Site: saxony
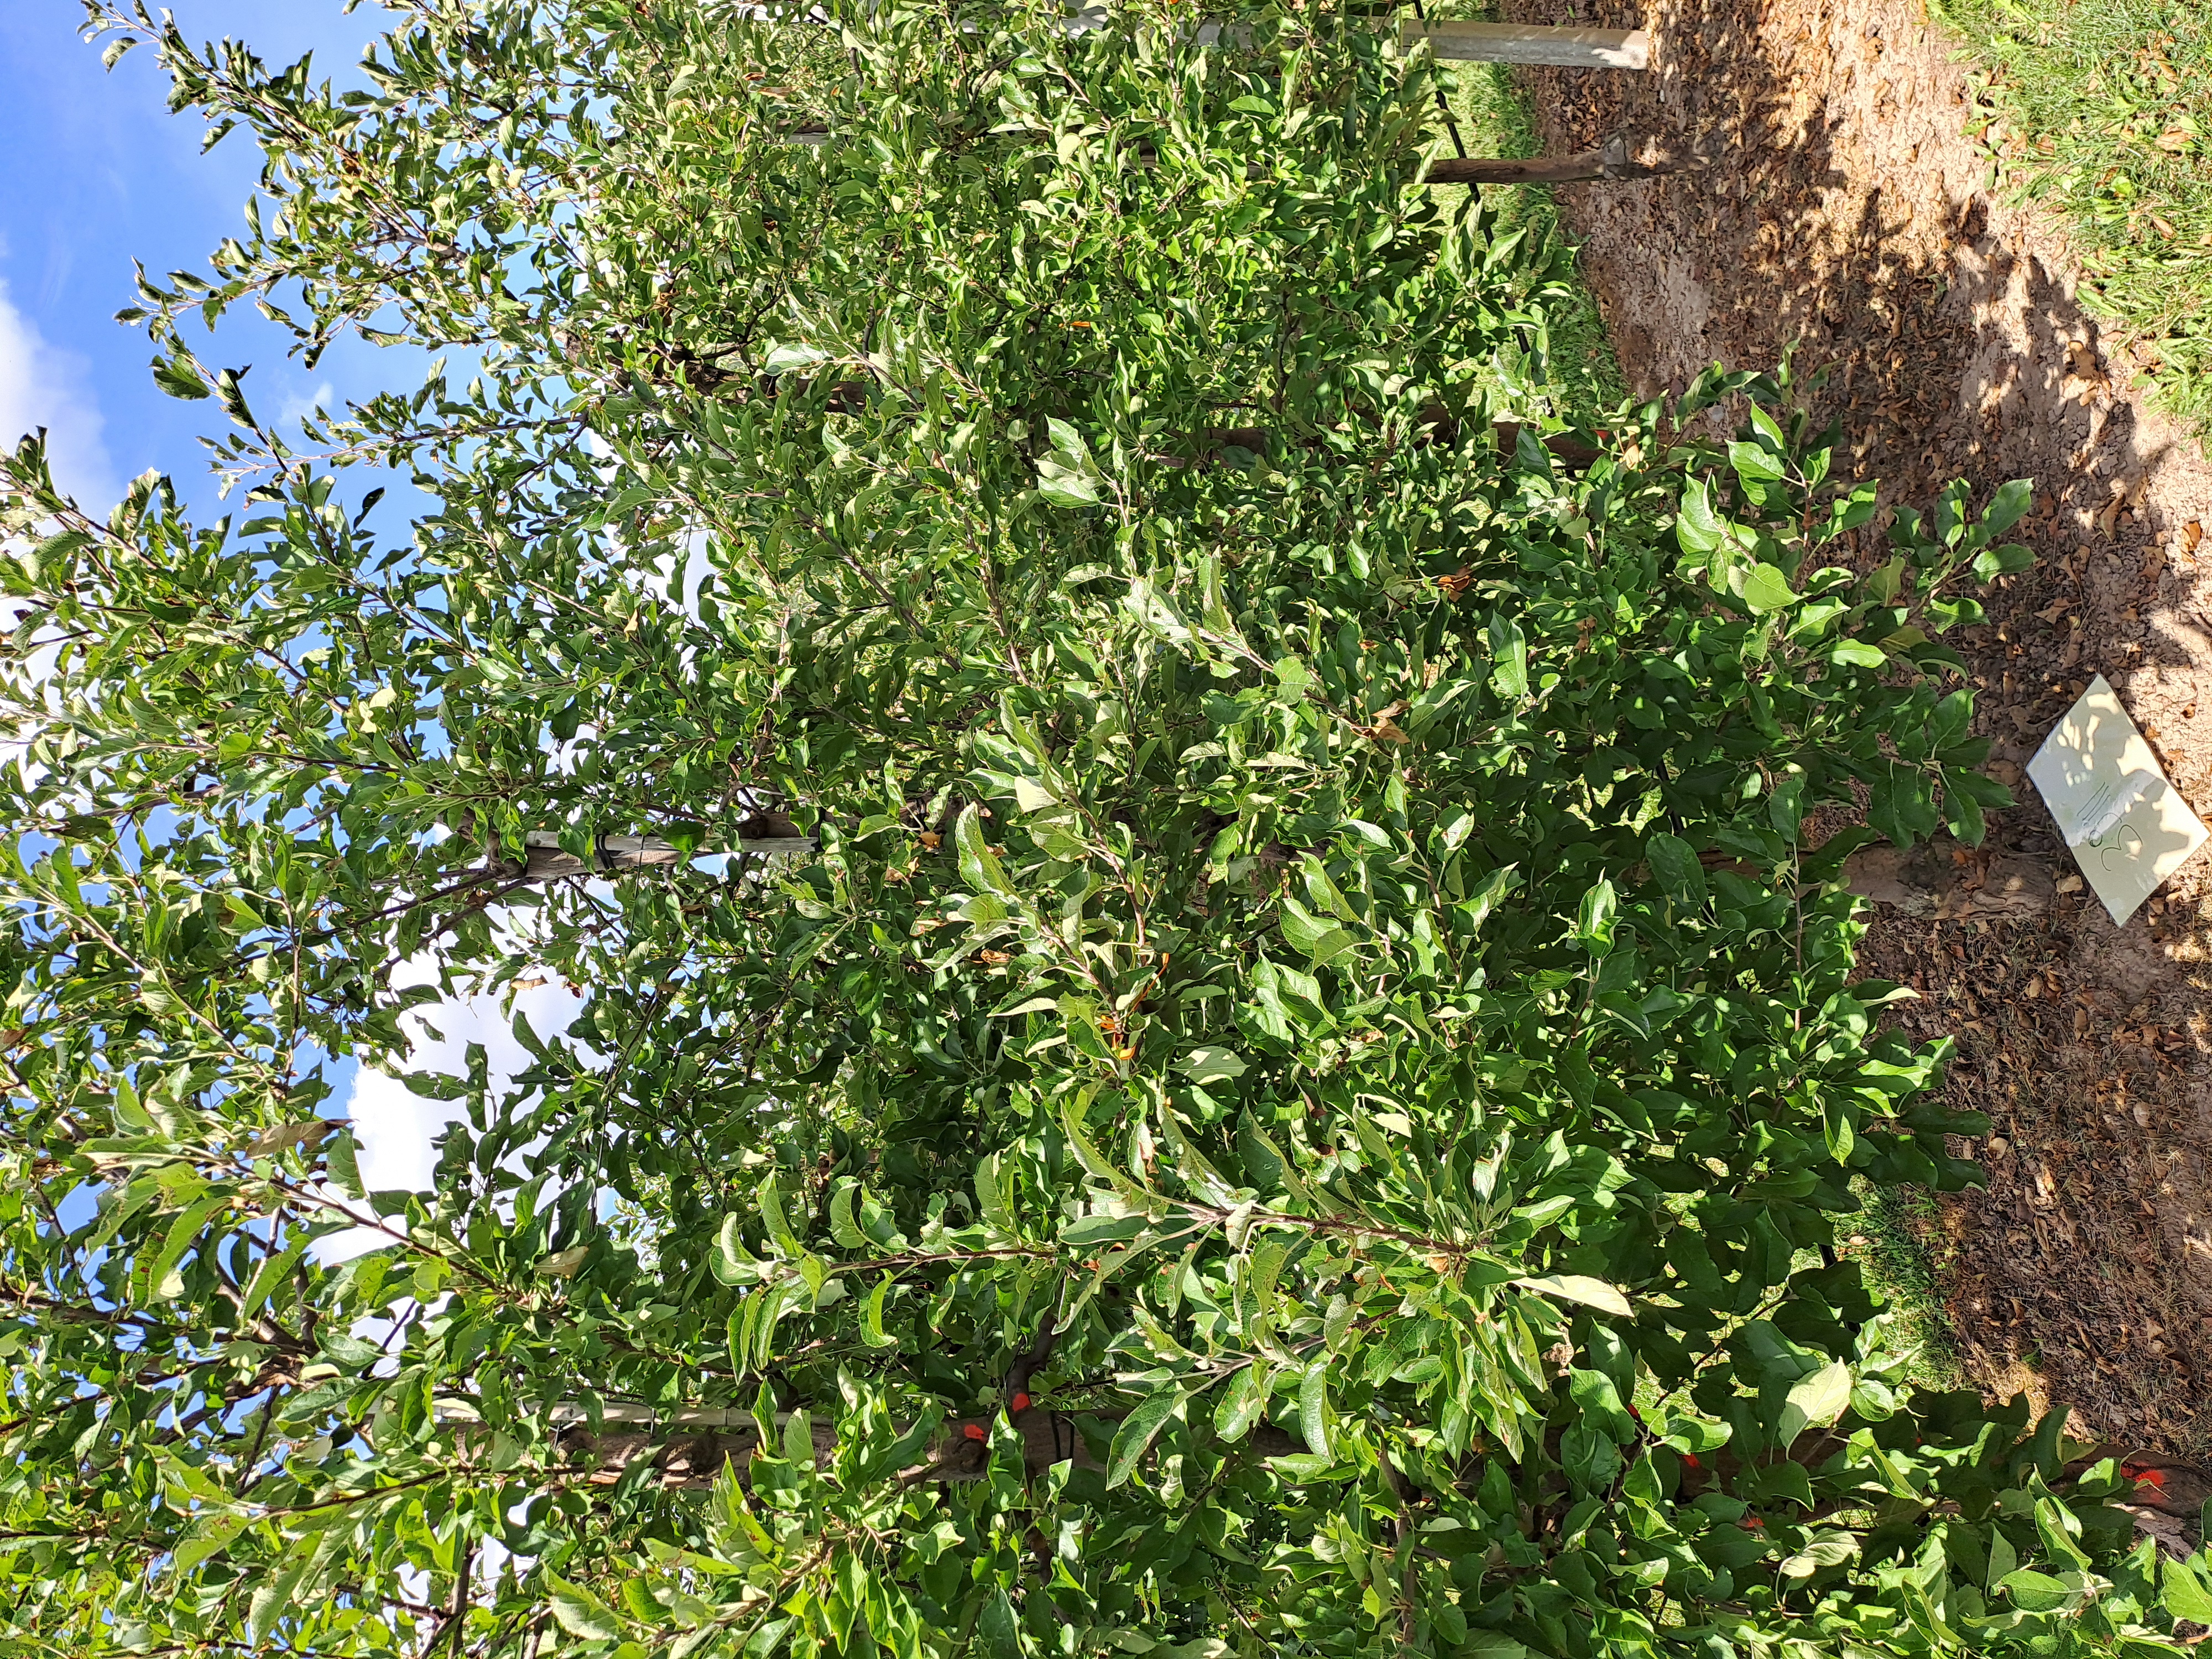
Growth stage (BBCH 85): Maturity of fruit and seed